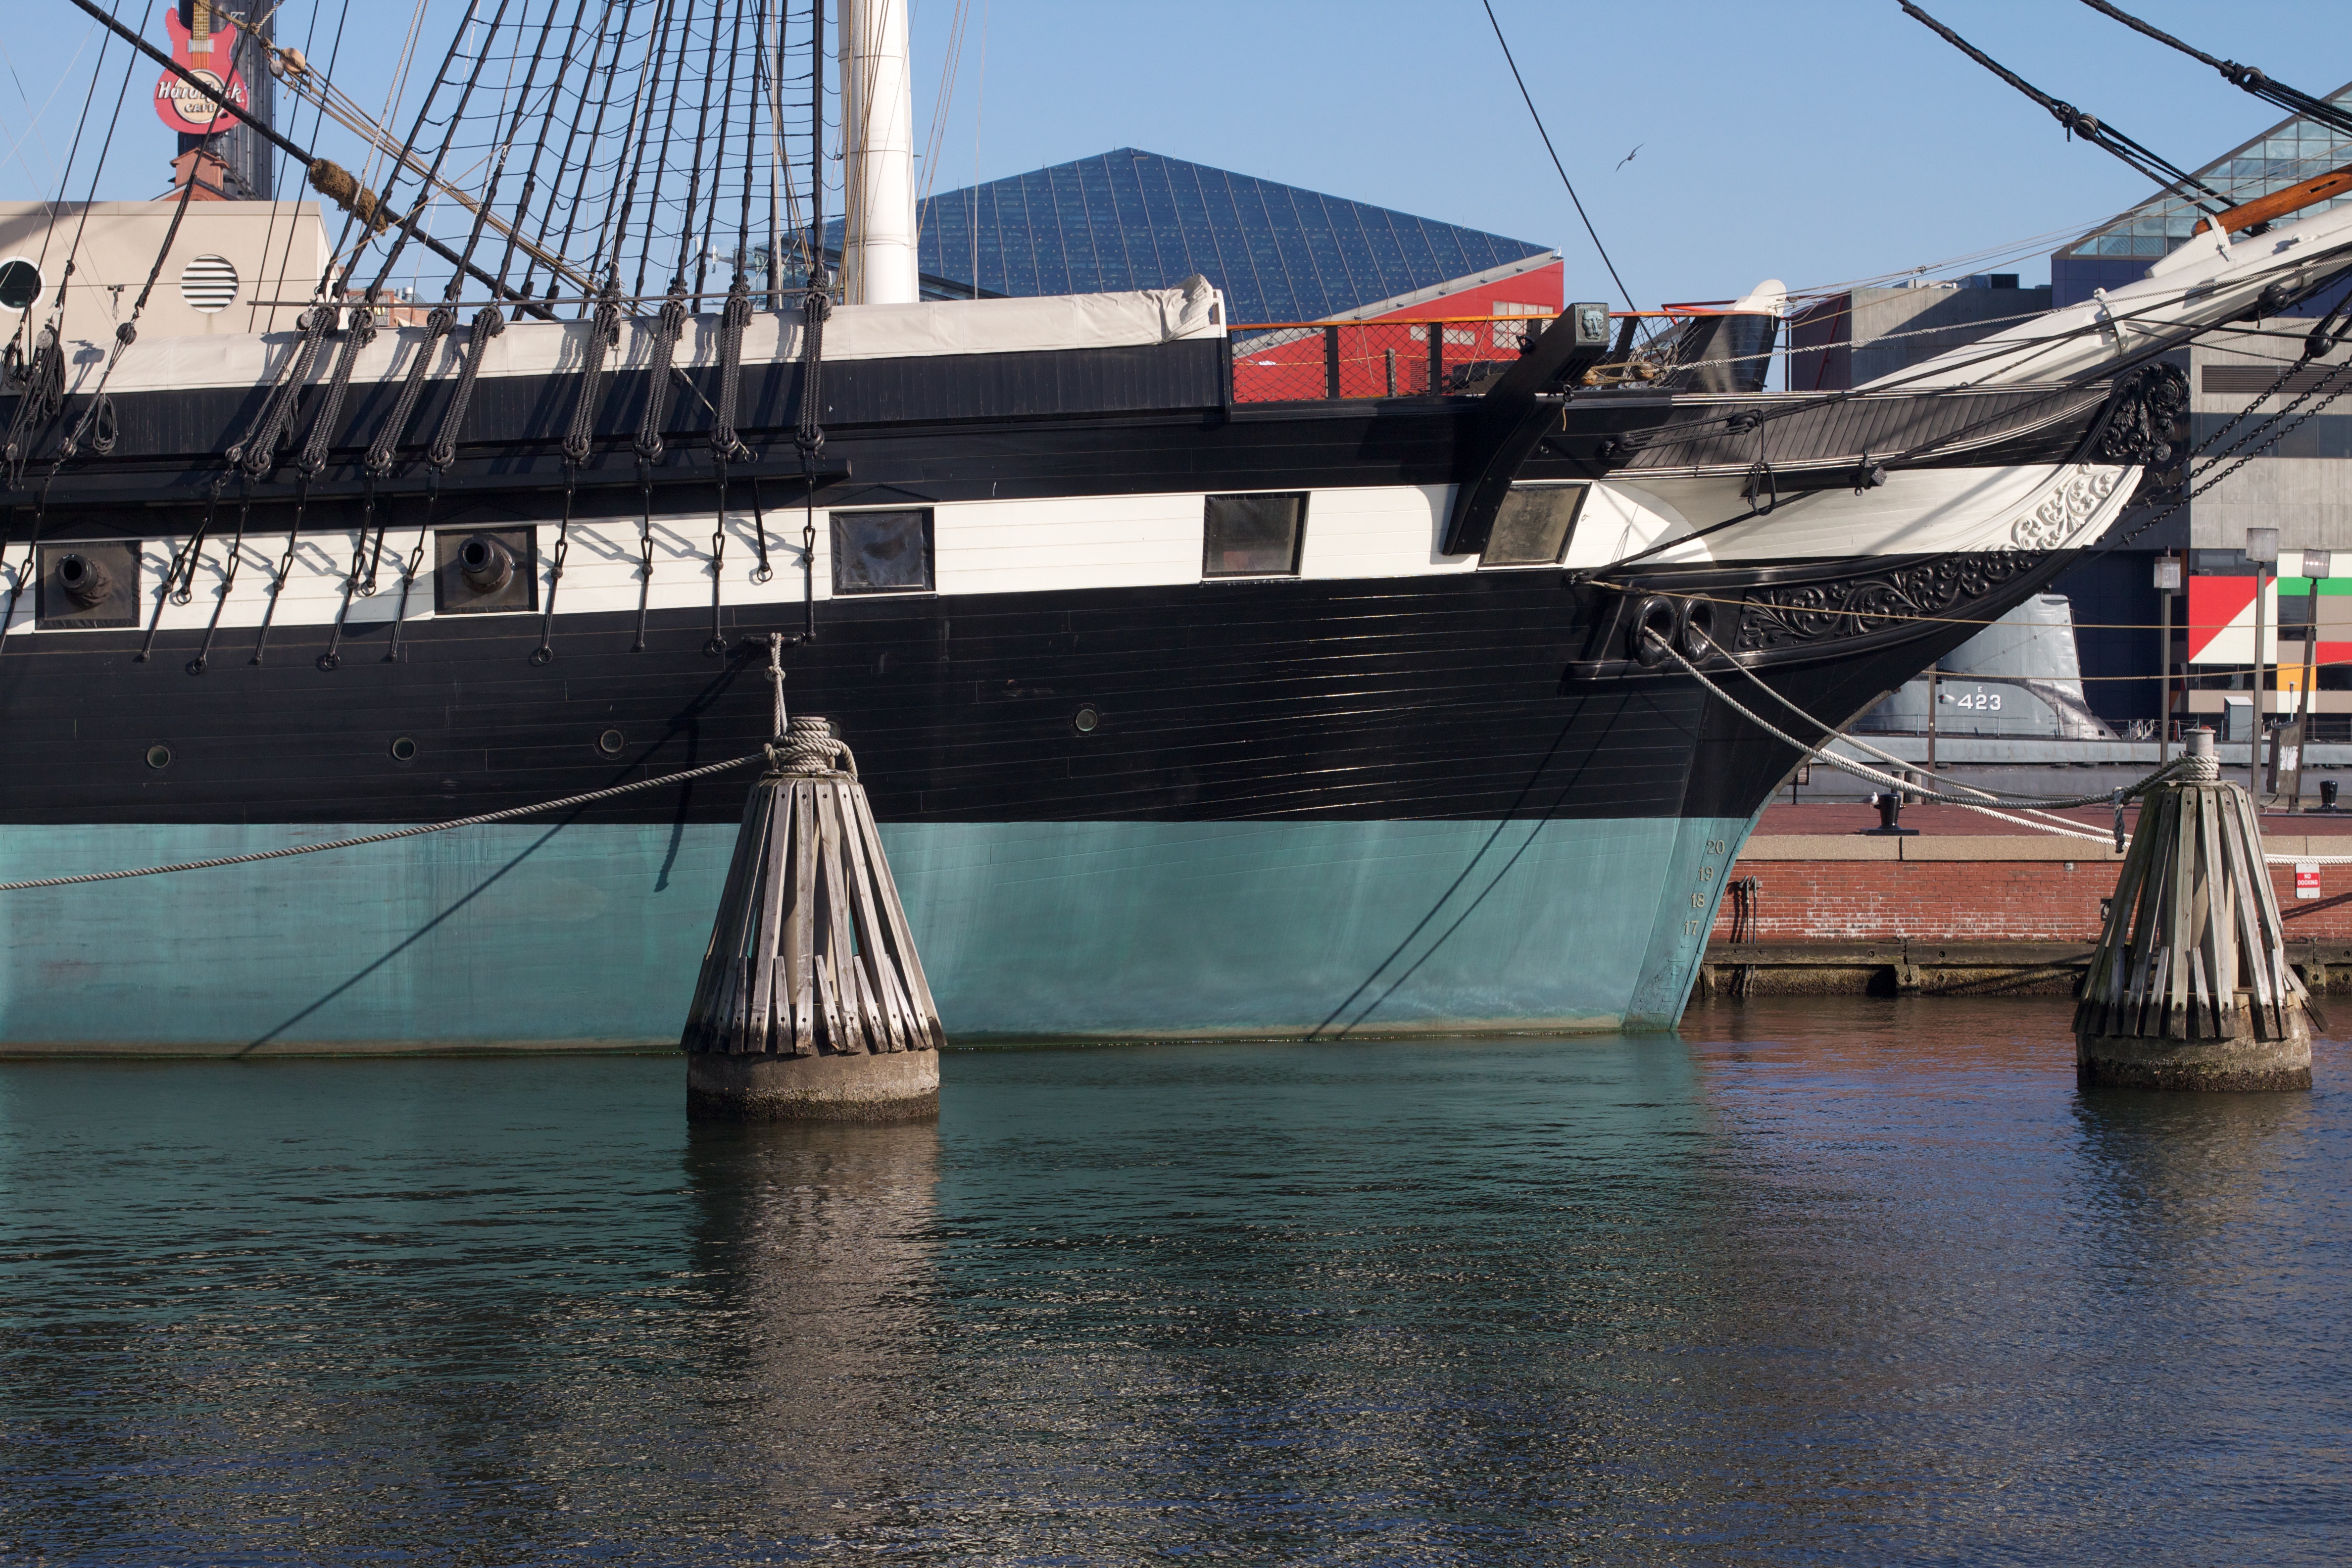
sea, dock, boat, bridge, ship, reflection, vehicle, mast, harbor, watercraft, schooner, sailing ship, tall ship, galleon